Nate Schierholtz

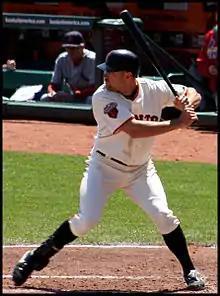
Schierholtz with the San Francisco Giants

Nathan John "Nate" Schierholtz (born February 15, 1984) is an American former professional baseball right fielder. He played in Major League Baseball (MLB) for the San Francisco Giants (2007–2012), Philadelphia Phillies (2012), Chicago Cubs (2013–2014), and Washington Nationals (2014). He also played in Nippon Professional Baseball (NPB) for Hiroshima Toyo Carp (2015).